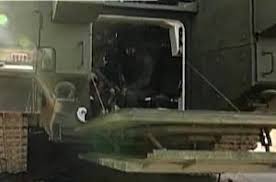
Label: BMP